Sento-kun

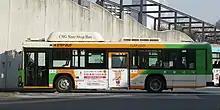
A Toei Bus with Sento-kun livery.

The city of Nara has a long tradition of adopting guardian deities such as Nio (a pair of temple guardians), Asura, Jūni Shinshō (Twelve Heavenly Generals) and Shitenno (Four Guardian Kings). The new mascot was chosen by the city office to inherit their mission, and as a "personification of the energy" of the ancient capital dotted with temples, gardens and shrines.